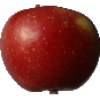
Label: braeburn_apple